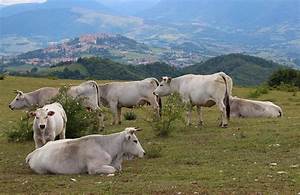
Label: mucca